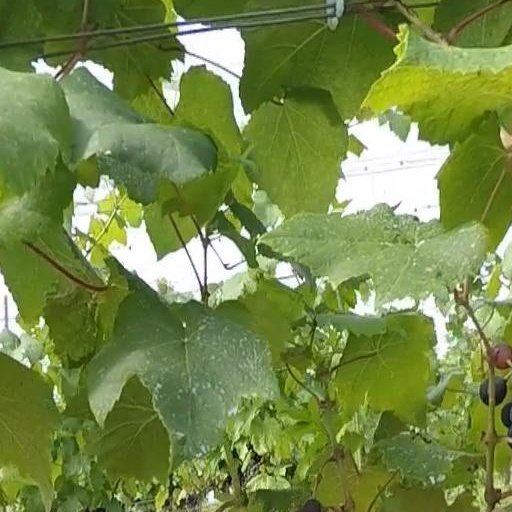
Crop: grape